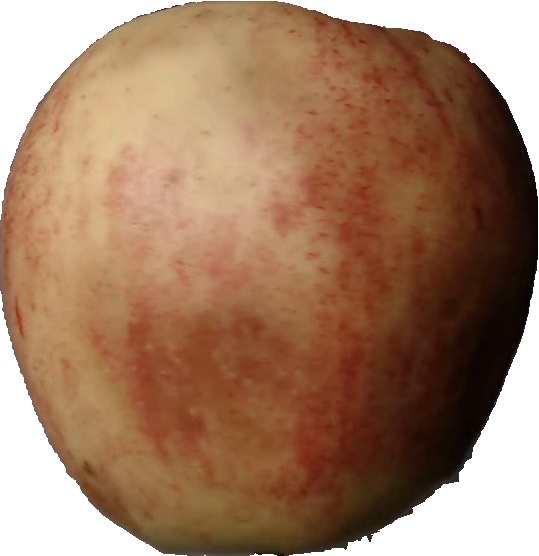
Label: apple_red_3